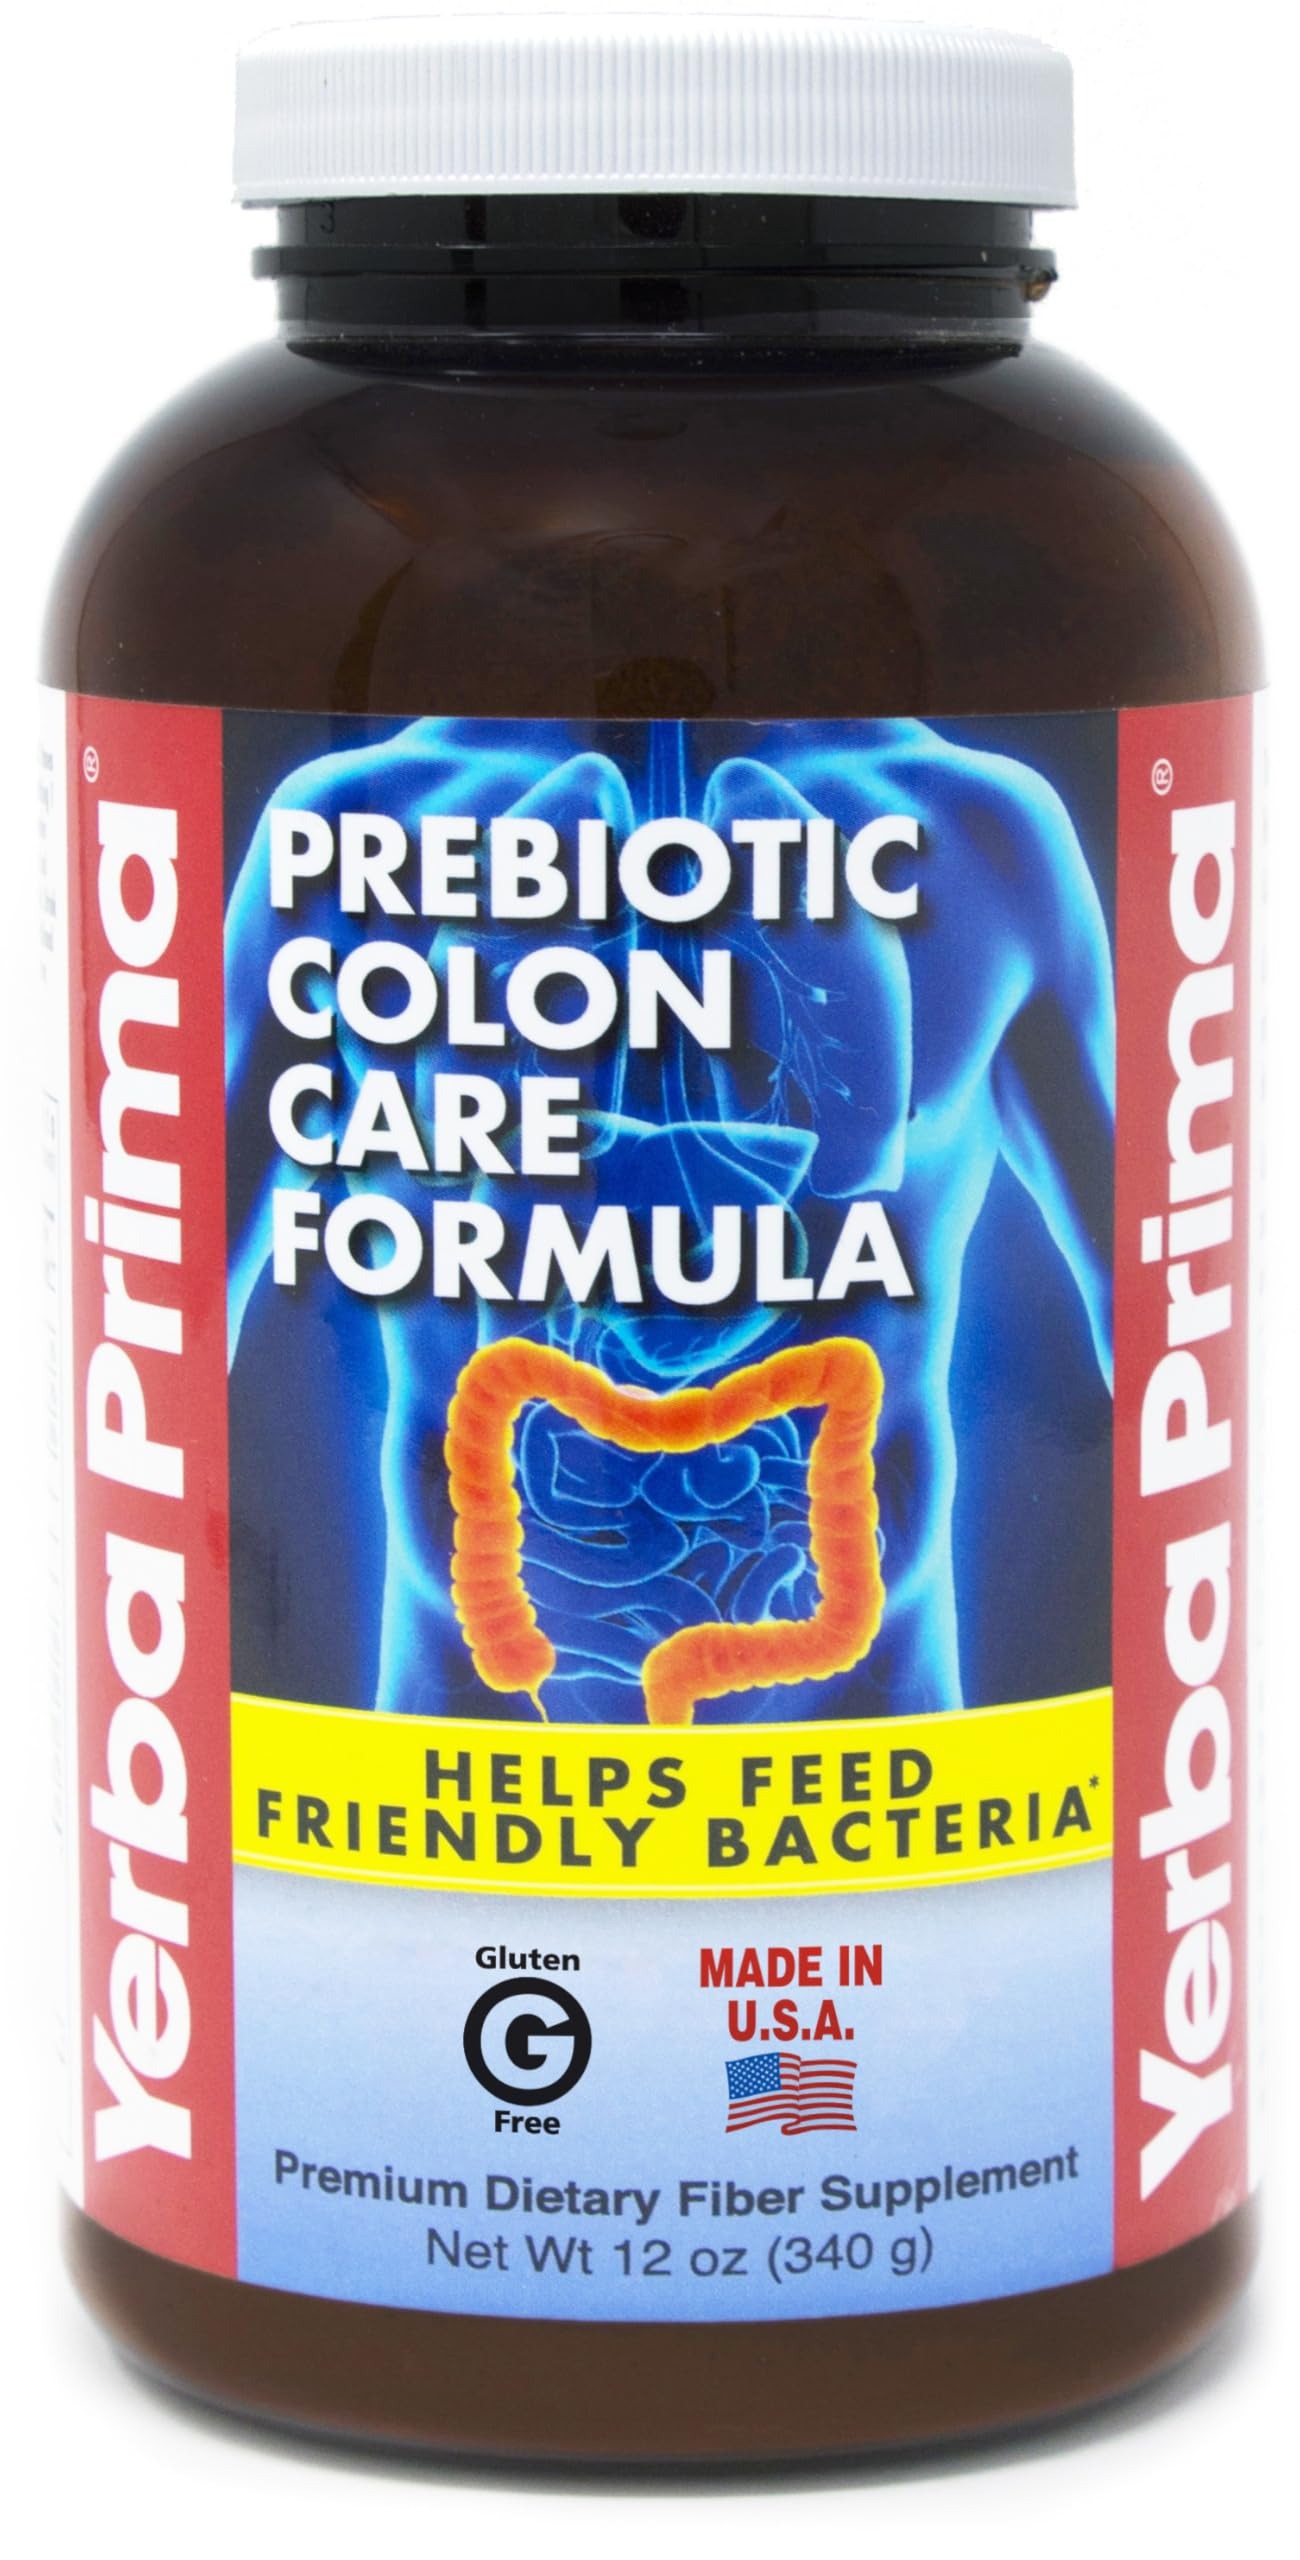
Item Name: Yerba Prima Prebiotic Colon Care Formula Powder 12 oz - Natural Psyllium Fiber, FOS, Magnesium, Selenium - Non-GMO, Gluten Free, Vegan Daily Supplement for Men & Women
Bullet Point 1: UNIQUE BLEND: Promotes colon health with fiber, calcium, magnesium, selenium and Fructooligosaccharides.
Bullet Point 2: ALL FIVE FIBER TYPES: Enjoy the benefits of all fiber types for complete fiber benefits.
Bullet Point 3: FIBER AND CALCIUM help to absorb waste material and speed transit time through the colon.
Bullet Point 4: FOS feeds the beneficial biotics in your gut, which are important for proper digestion.
Bullet Point 5: TRUSTED FOR 40 YEARS: Yerba Prima has been the go-to fiber brand for decades with over 5,000,000 bottles sold. Discover the difference for yourself.
Value: 11.9931
Unit: Ounce

Price: 14.02